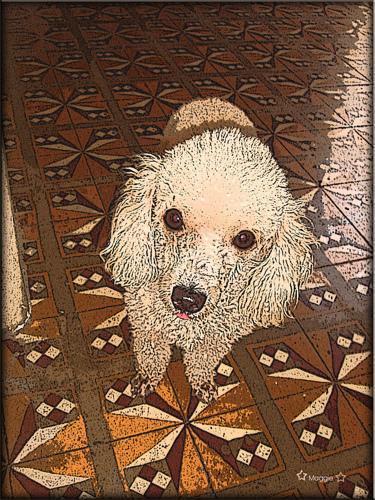
toy_poodle